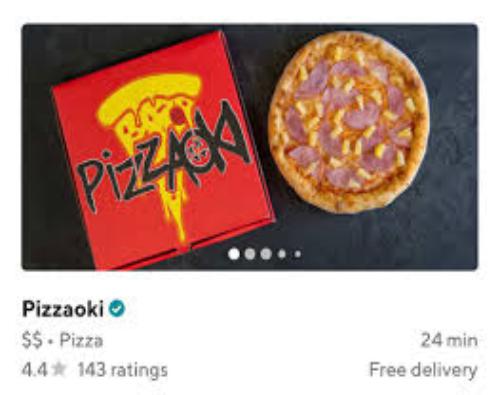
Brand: Aoki's Pizza
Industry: Food